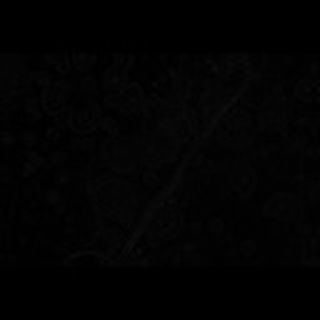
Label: cotton_target_spot